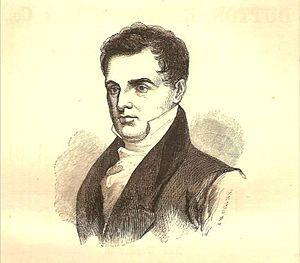
Eli Todd était un pionnier américain dans le traitement des maladies mentales. Ses travaux dans le domaine de la santé mentale et du traitement de la variole ont eu une influence significative non seulement dans sa ville, Farmington au Connecticut, mais plus globalement a contribué à établir de hauts standards dans toutes les nations unies nouvellement formées.